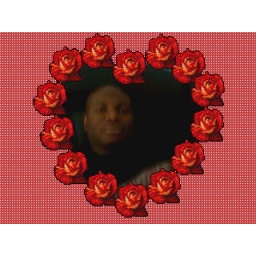
jimmy in a flower pot